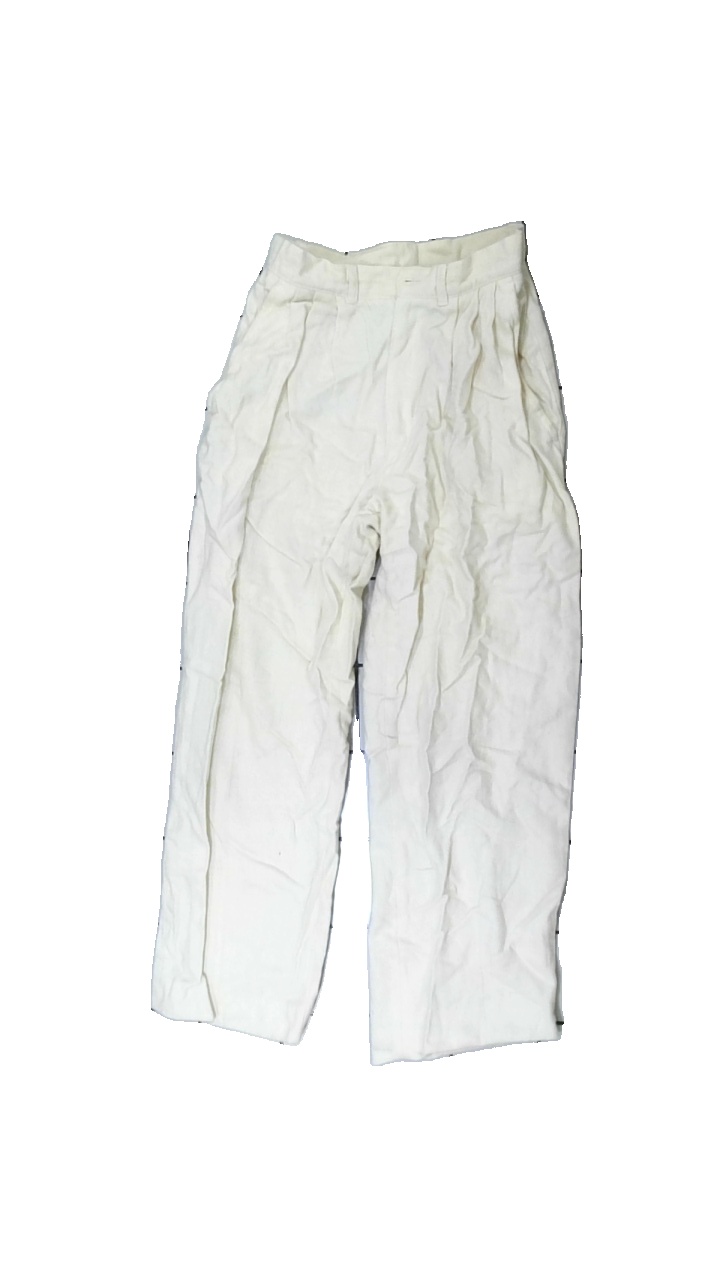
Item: Trousers (Ladies)
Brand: Missing
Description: vita byxor som är helt gula.
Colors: White
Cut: Regular
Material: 100% silk
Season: All
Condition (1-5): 1
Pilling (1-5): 5
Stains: Major
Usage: Energy Recovery
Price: <50